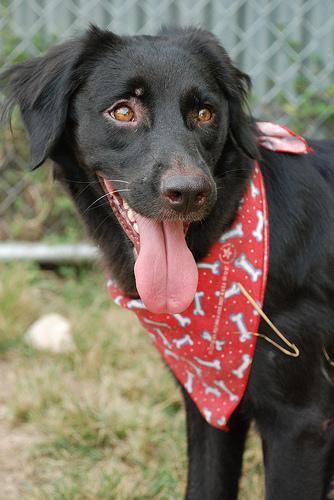
flat-coated_retriever